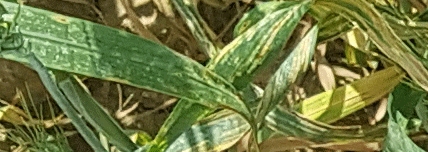
Label: Wheat___Yellow_Rust